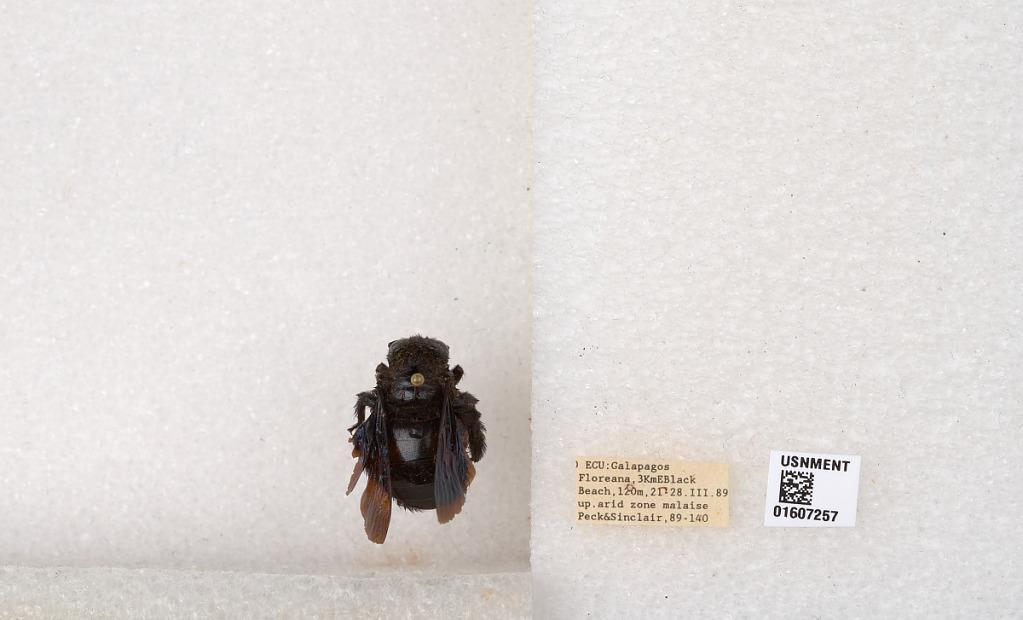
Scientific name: Xylocopa (Neoxylocopa) darwini Cockerell
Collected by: Peck & Sinclair
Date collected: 1989-3-21
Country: Ecuador
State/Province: Galapagos
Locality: Floreana, 3KmE Black Beach
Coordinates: -1.27696, -90.4576